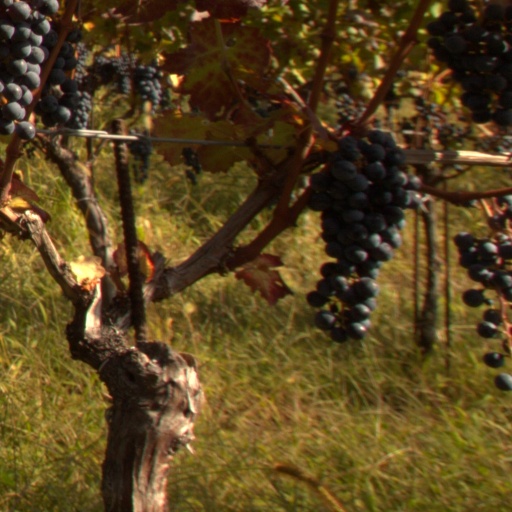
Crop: grape